Arminio

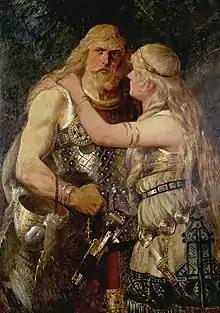
Arminius says goodbye to Thusnelda, Johannes Gehrts (1884)

Arminio (HWV 36) is an opera composed by George Frideric Handel. The libretto is based on a libretto of the same name by Antonio Salvi, which had been set to music by Alessandro Scarlatti. It is a fictionalisation of events surrounding the Germanic leader Arminius, who defeated the Romans under Publius Quinctilius Varus at the Battle of the Teutoburg Forest in AD 9, and his wife Thusnelda. The opera was performed for the first time at the Covent Garden Theatre on 12 January 1737.